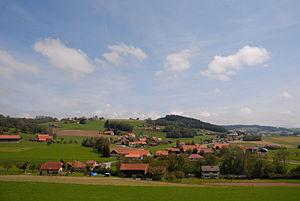
Vuarmarens Canton de Fribourg Suisse
Vuarmarens est une localité et une ancienne commune suisse du canton de Fribourg, située dans le district de la Glâne.